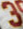
Number: 3